New Objectivity (architecture)

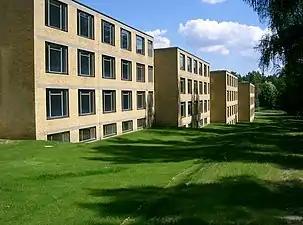
Student halls of residence, ADGB Trade Union School, 1928–1930.

A leftist, technologically oriented wing of the movement had formed in Switzerland and the Netherlands, the so-called ABC Group. It was made up of collaborators of El Lissitzky such as Mart Stam and Hannes Meyer, whose greatest work was the glassy expanse of the Van Nelle Factory in Rotterdam. The clean lines of the New Objectivity were also being used for schools and public buildings, by May in Frankfurt, in Hannes Meyer's ADGB Trade Union School in Bernau and Max Taut's Alexander von Humboldt School in Berlin, as well as police administration and office buildings in Berlin under Martin Wagner.